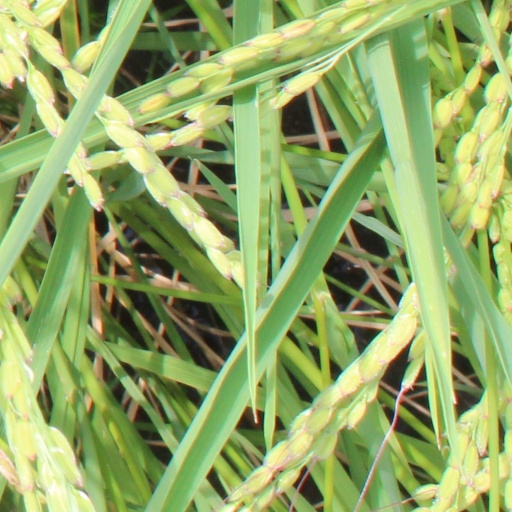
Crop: rice